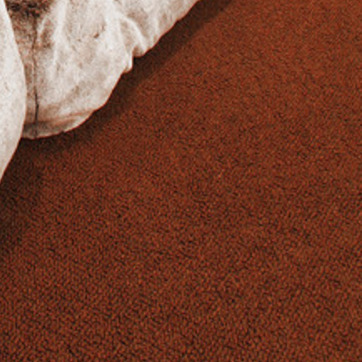
Material: carpet